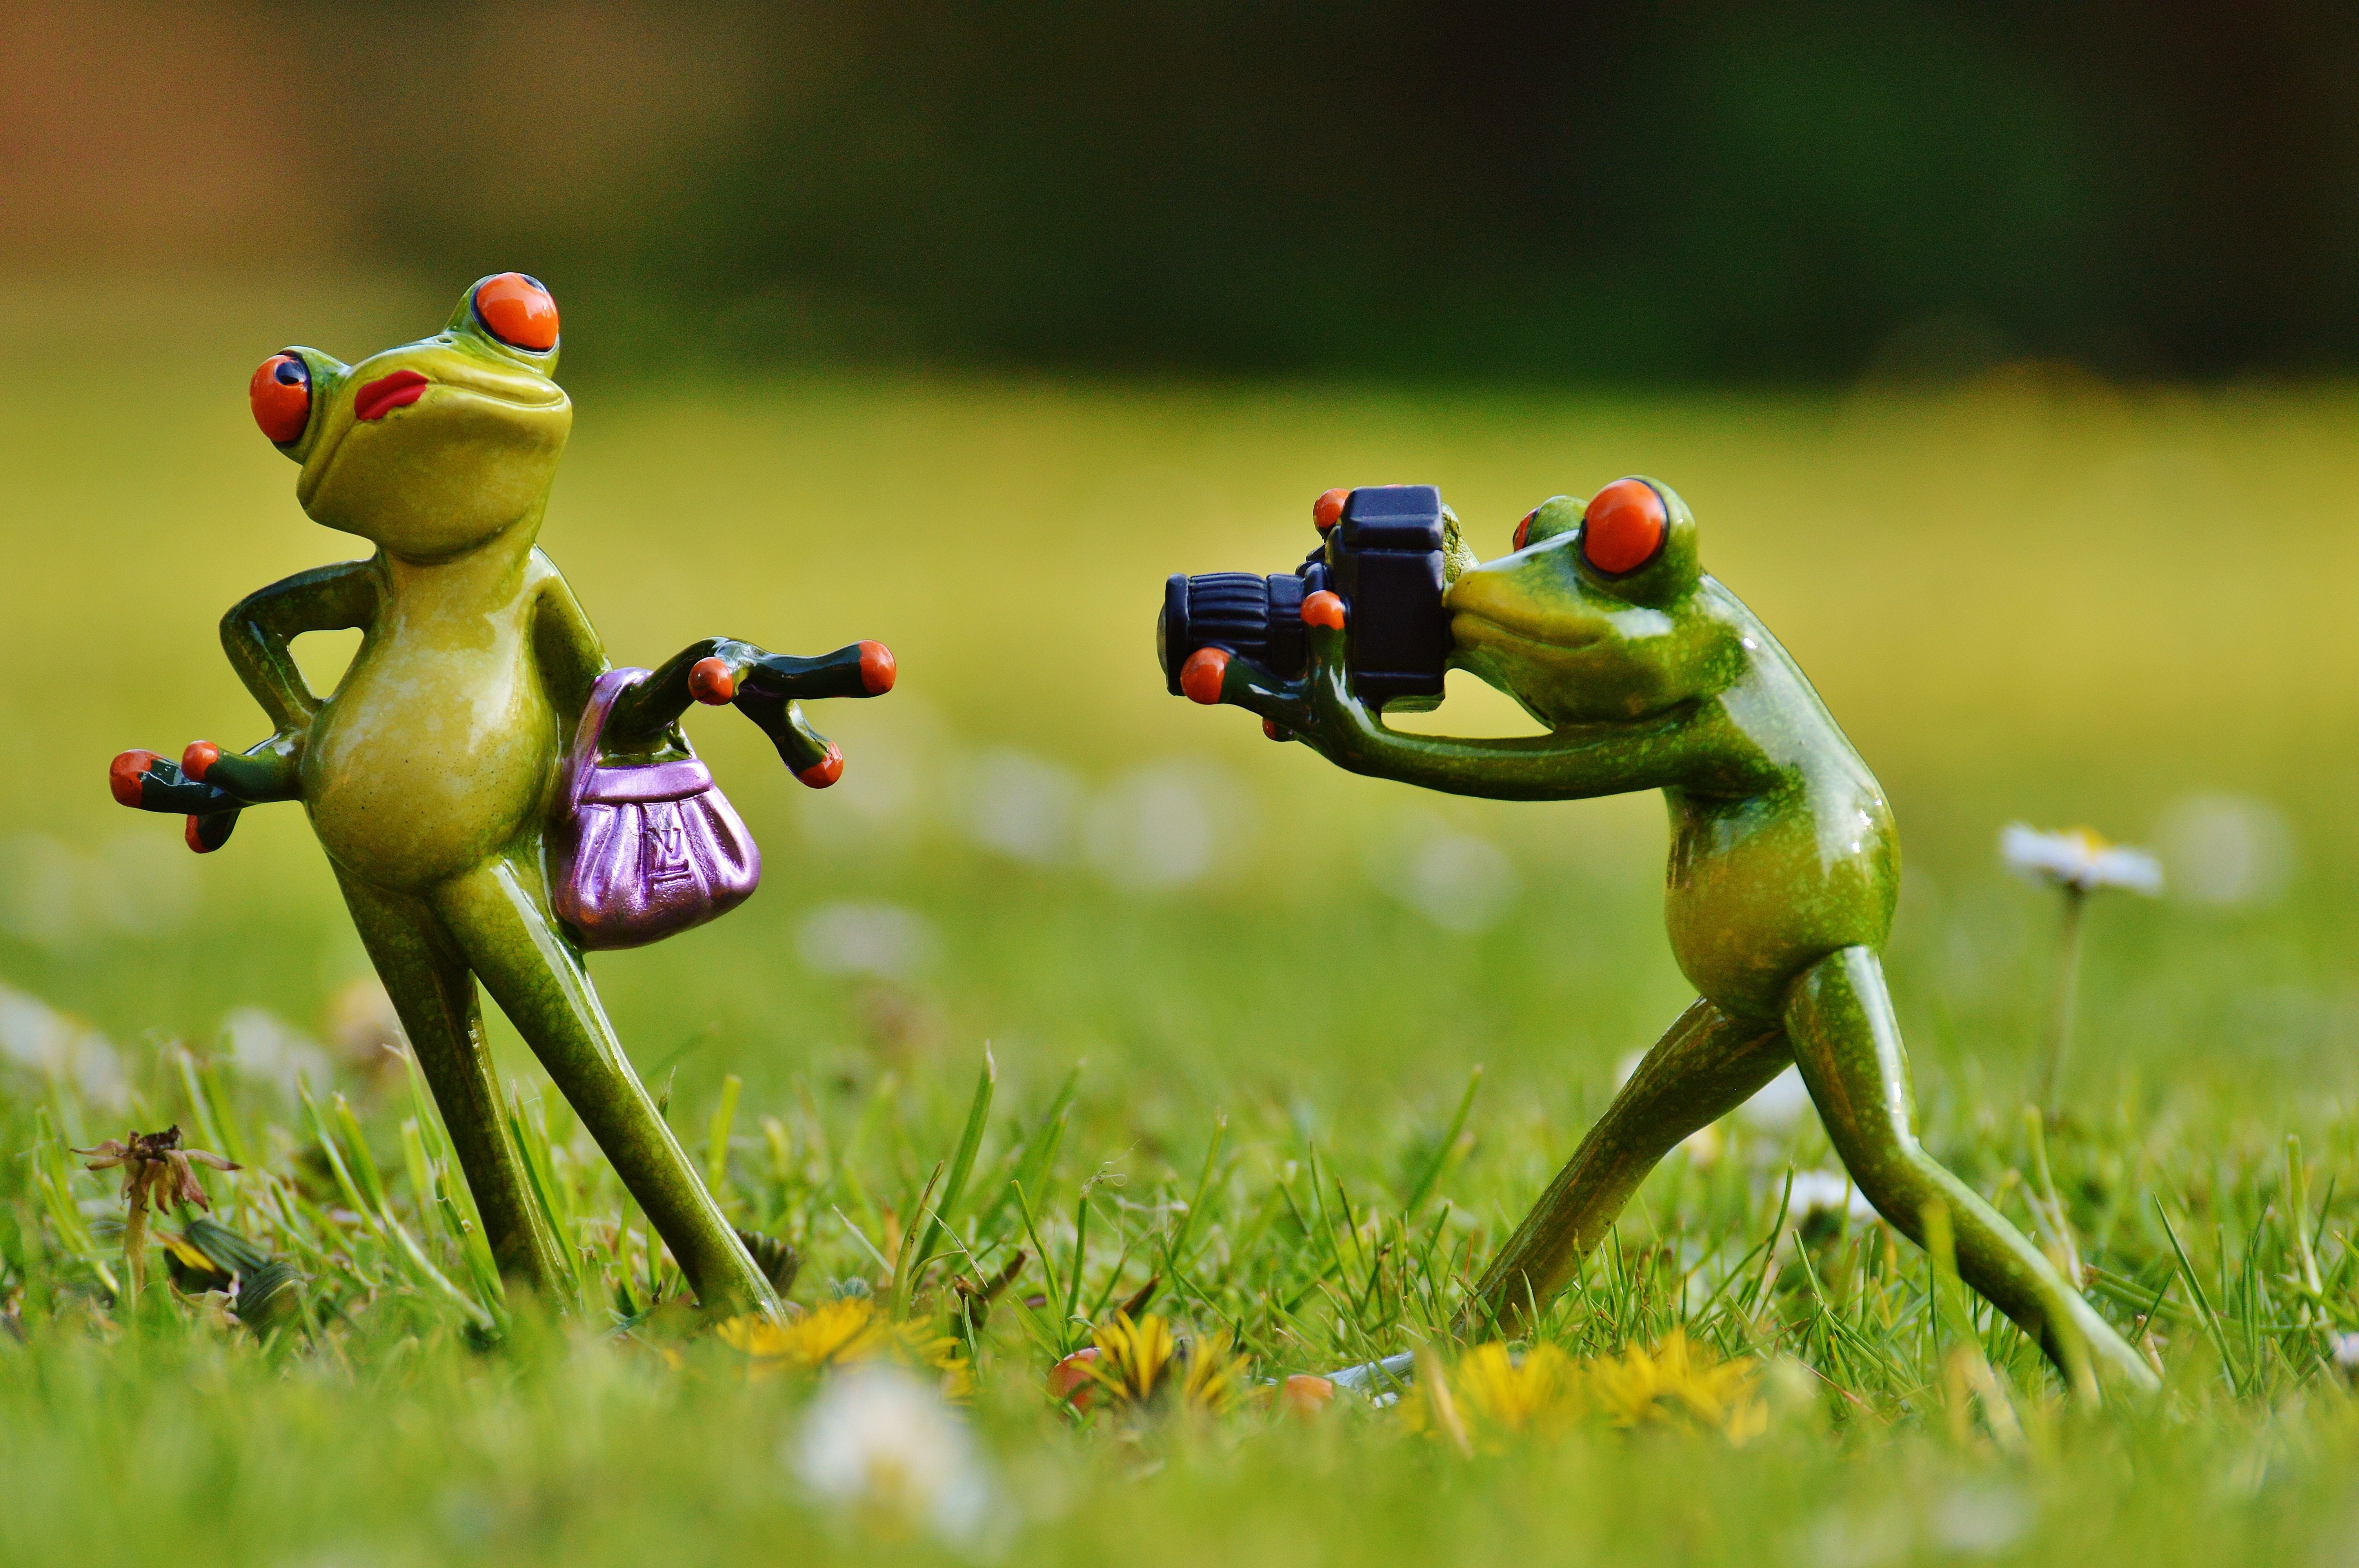
grass, plant, camera, photographer, meadow, model, spring, frog, toad, amphibian, lady, tree frog, posing, cool image, fun, photograph, vertebrate, funny, are, cool photo, organism, photo model, ranidae